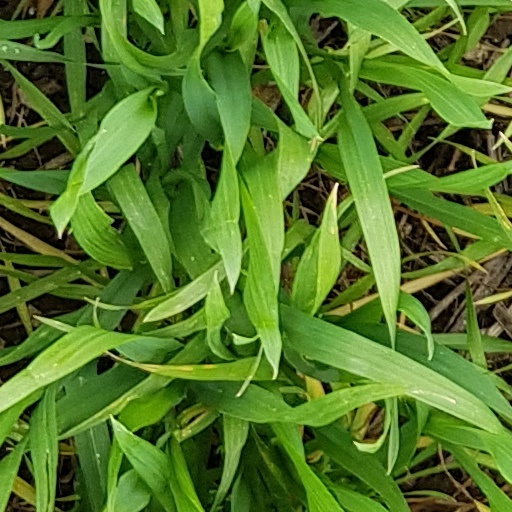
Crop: wheat